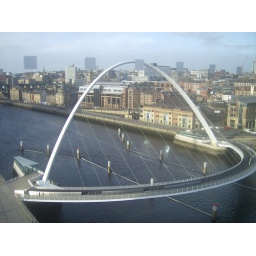
The Millennium bridge in Newcaslte Gateshead. Taken from the fifth floor of the Baltic Mill Gallery.